BMT Franklin Avenue Line

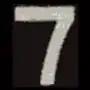
Route designation on BMT Triplex equipment

The line continued to operate elevated train service on the Brighton Beach main line until 1928, after which similar services were continued with steel subway cars. For the summer excursion season of 1924, the Franklin Avenue Line was upgraded for the operation of six-car subway trains, and was assigned the BMT number 7. This service used the Brighton Line during most daytime hours. During warm weather, express service ran to Coney Island on weekends during the day.